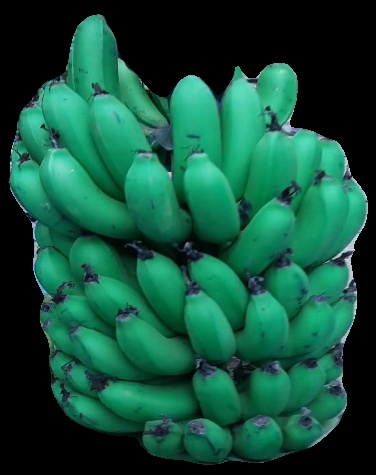
Variety: pachbale
Grade: grade2